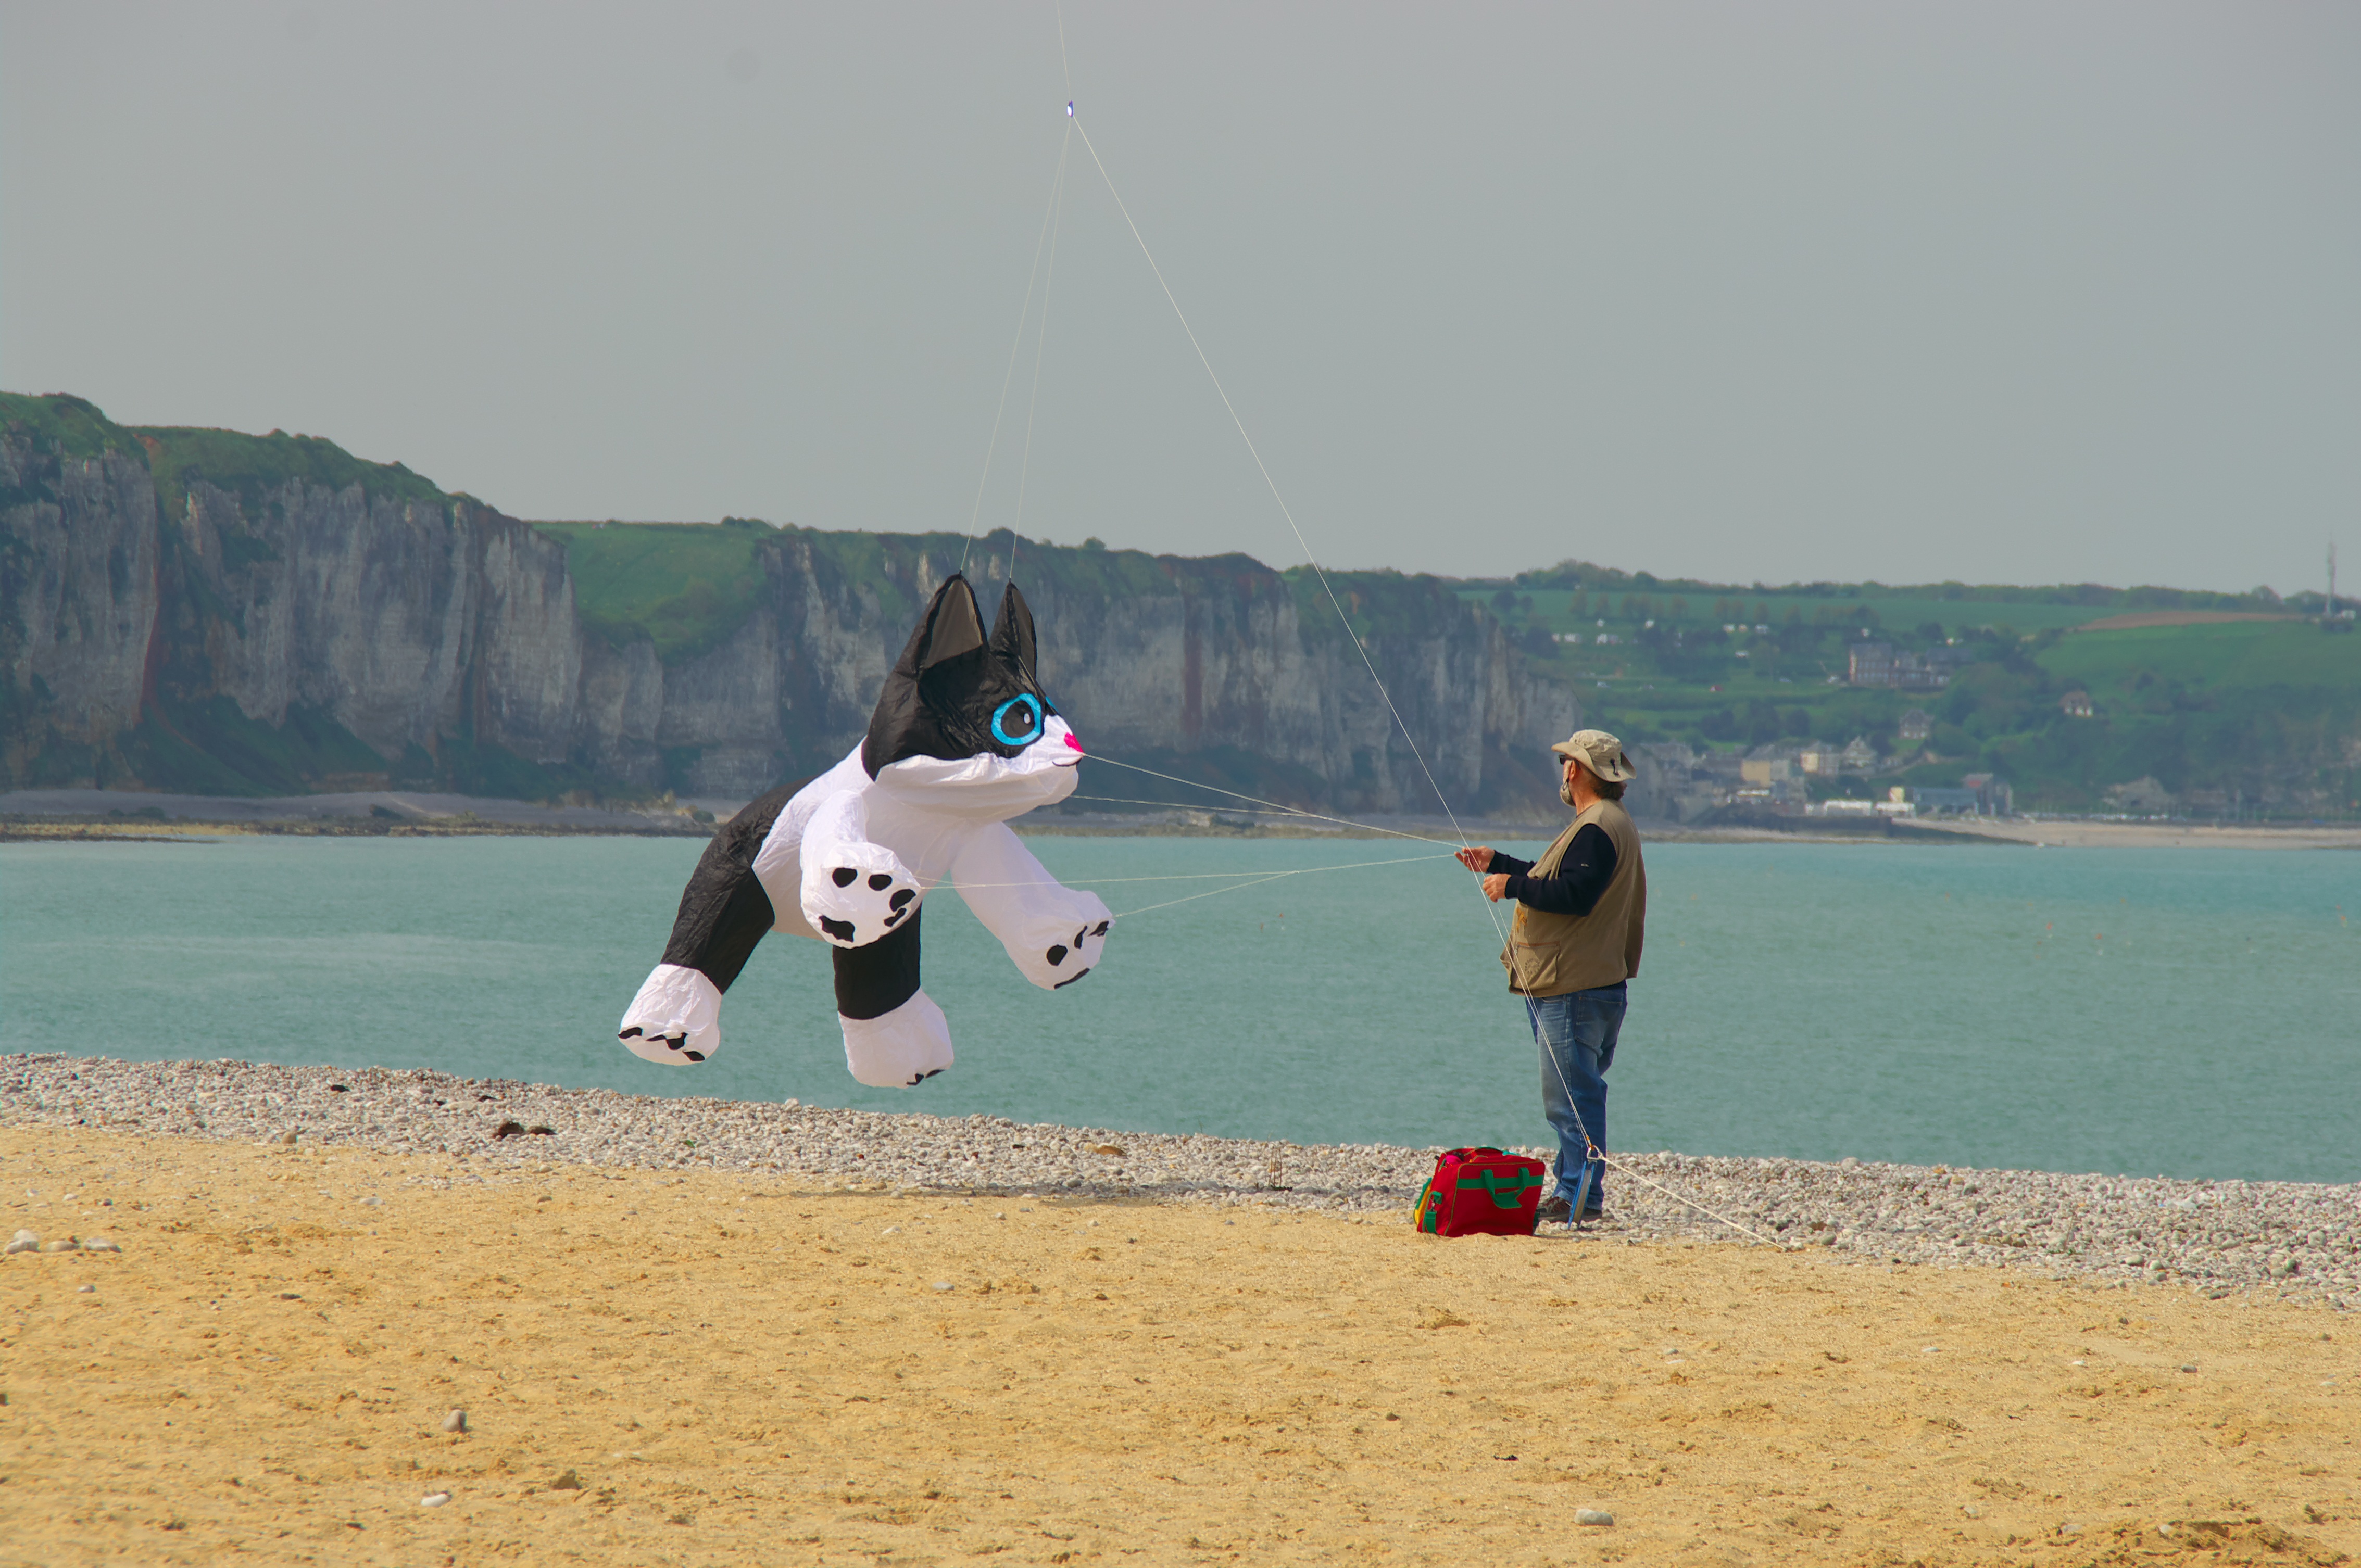
beach, sea, coast, sand, wind, vacation, cliff, kite, cat, body of water, fun